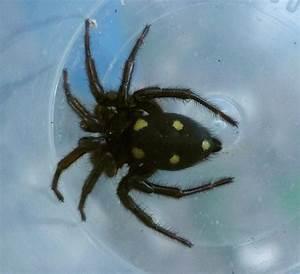
spider